Range Rover Classic

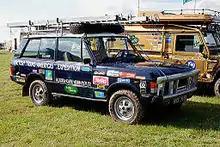
1971 Range Rover that was used in the three-month, 18,000-mile Trans-American Expedition—a standard production vehicle fitted with only a few speciality off-road items.

Introduced to the public in June 1970, the new "Range Rover" was launched as "A Car For All Reasons", boasting a top speed of around , a towing capacity of 3.5 tons, spacious accommodation for five occupants, hydraulic disc brakes on all wheels, and a groundbreaking four-speed, dual-range, permanent four-wheel drive system.